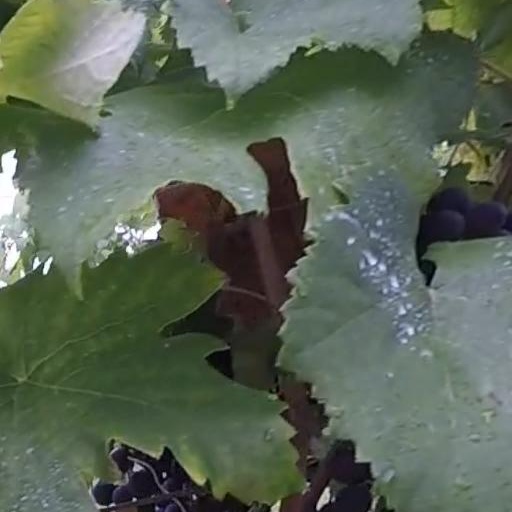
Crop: grape